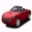
Label: automobile